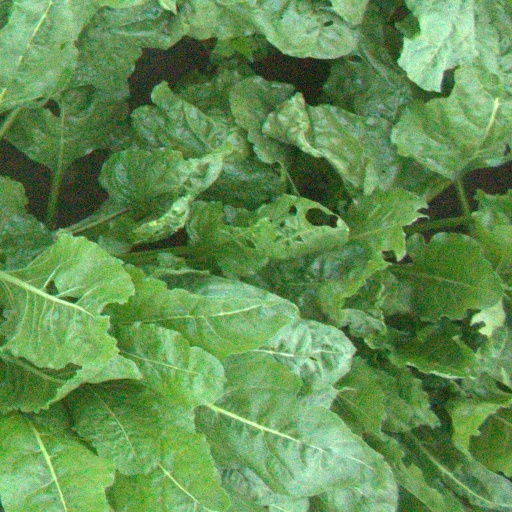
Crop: sugar beet